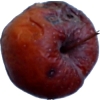
Label: apples